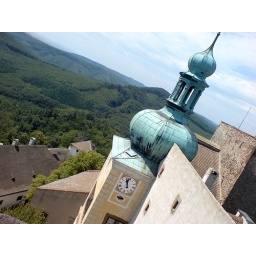
Taken from the tower of Buchlov castle near Uherske Hradiste, Czech Rep.